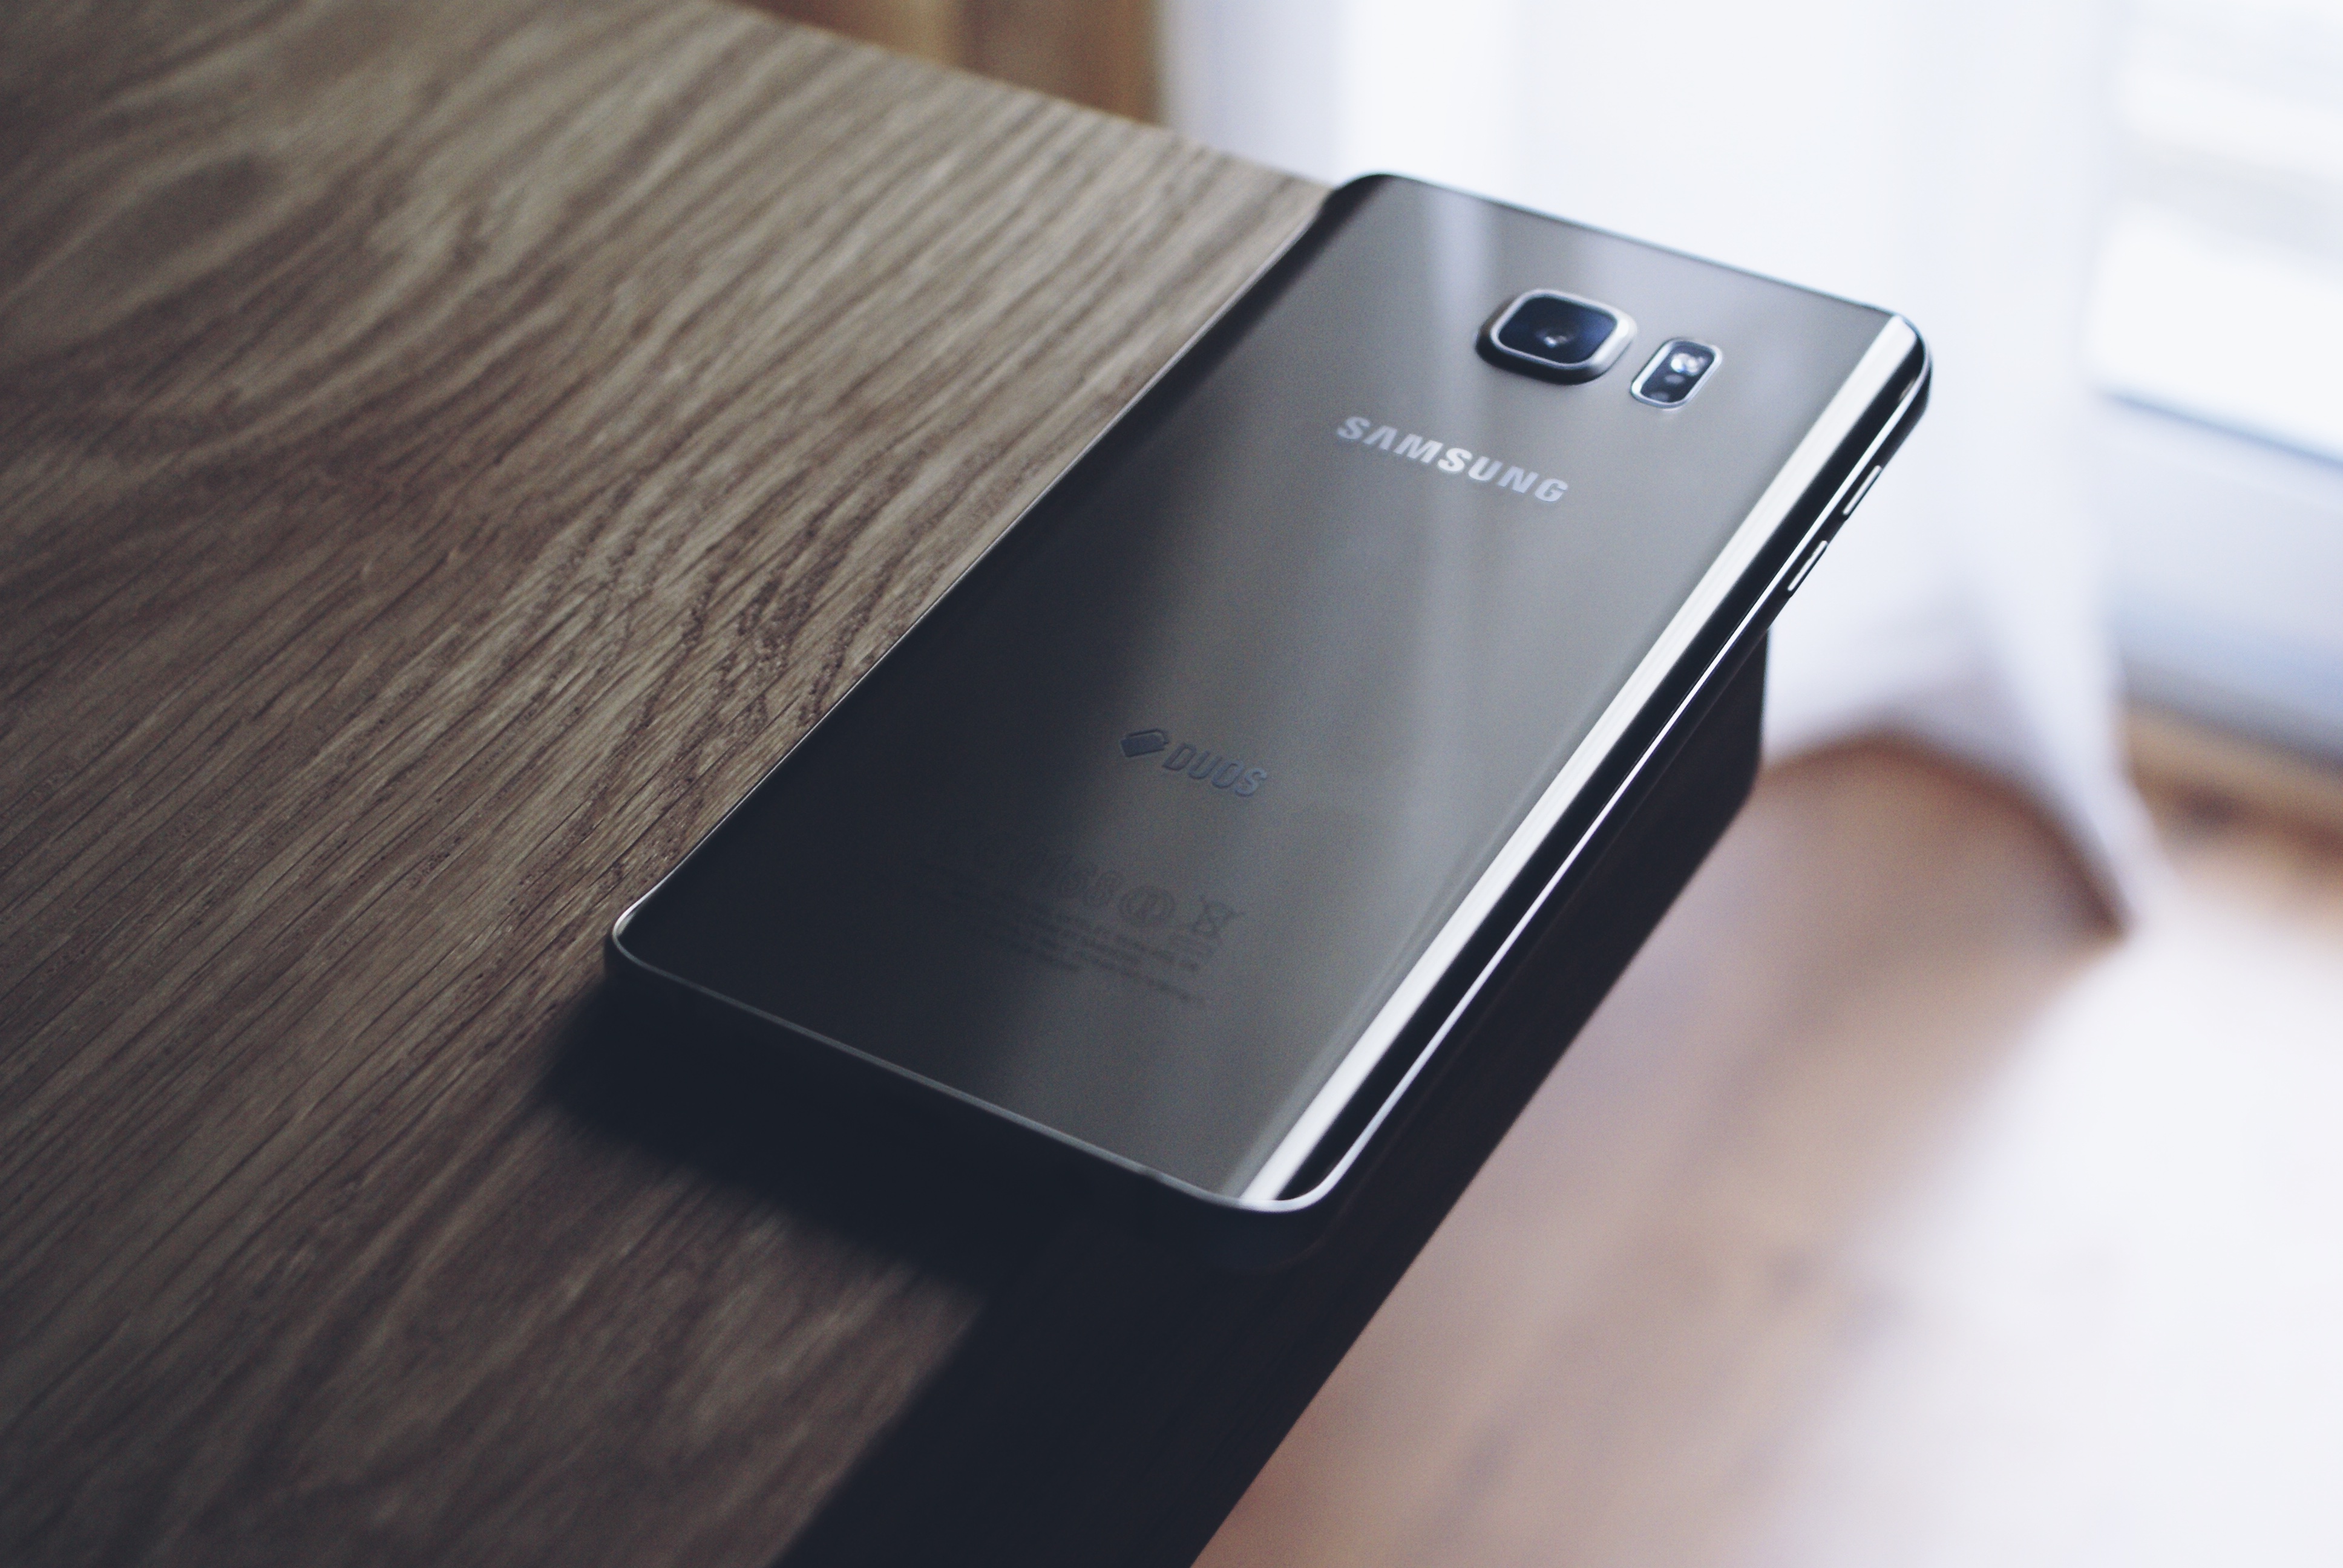
smartphone, technology, telephone, gadget, mobile phone, brand, electronics, samsung, multimedia, electronic device, portable communications device, communication device, royalty free images, samsung edge